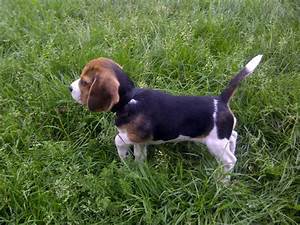
Label: dog